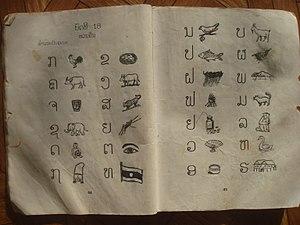
Consonnes en langue lao enseignées dans un livre d'école local de 2005 illustrées avec des images familières